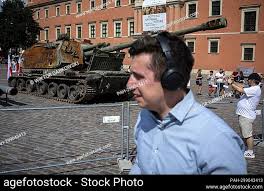
Label: 2S19_MSTA